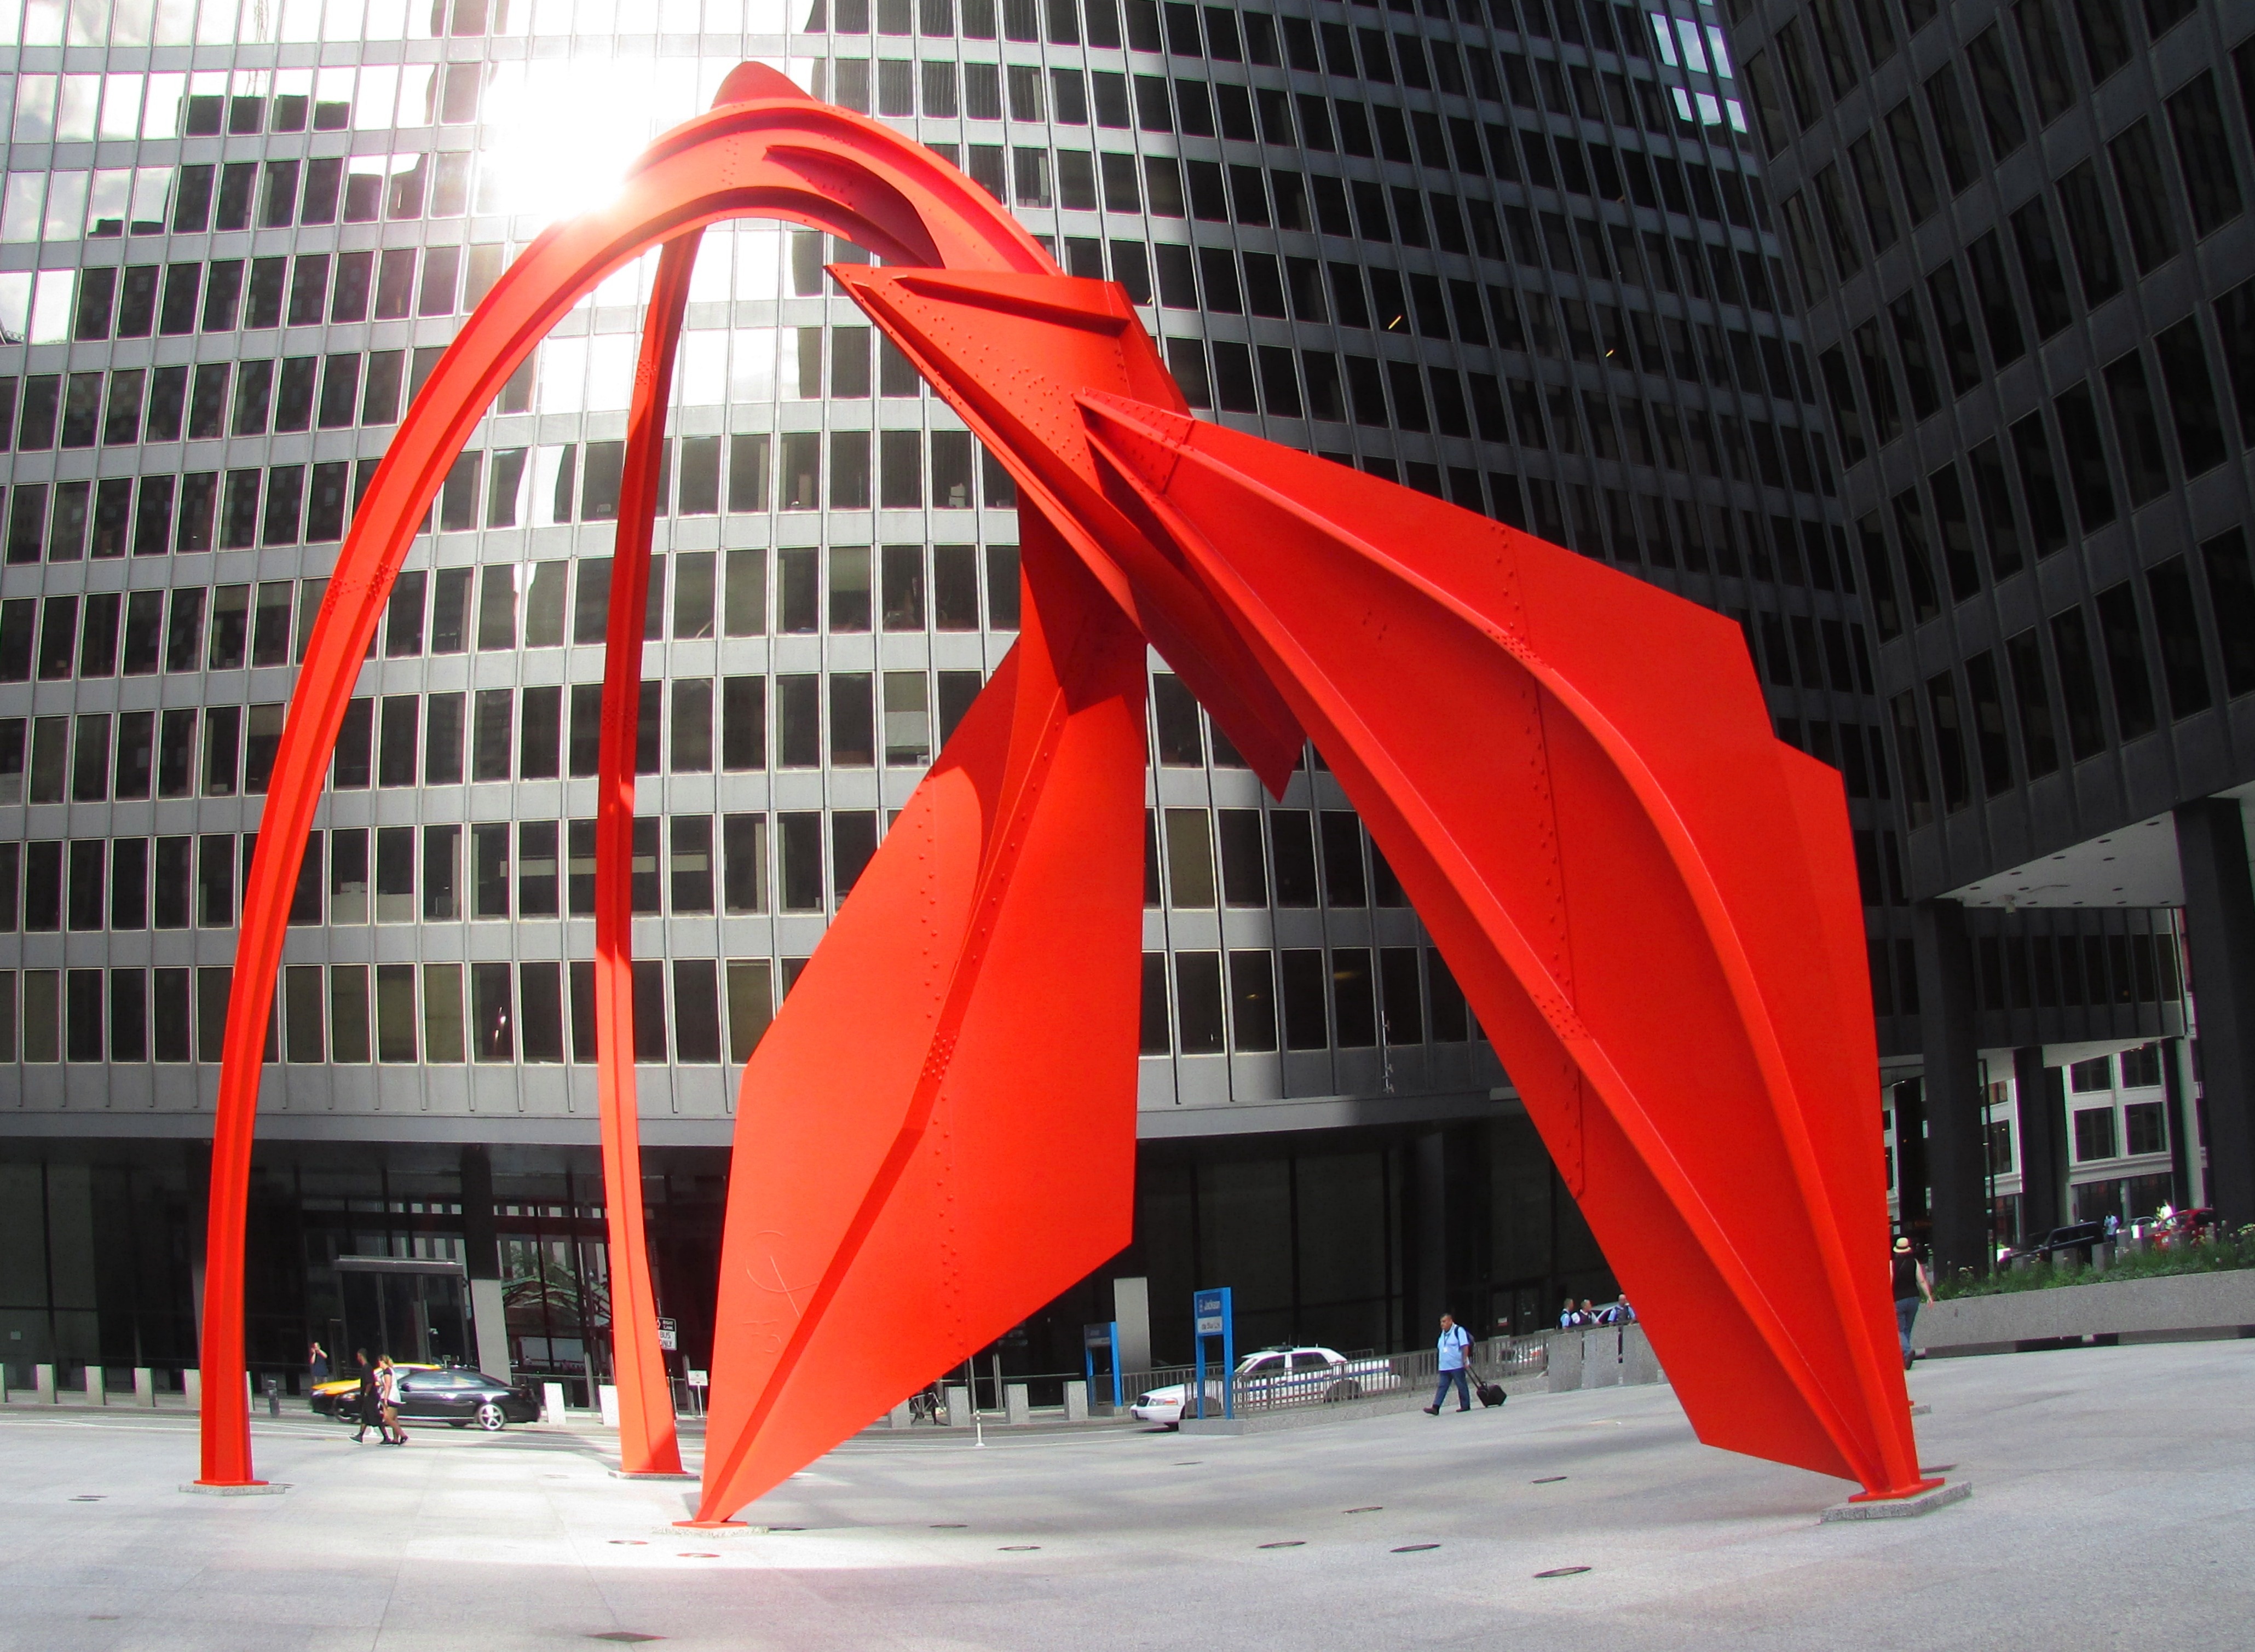
architecture, red, stadium